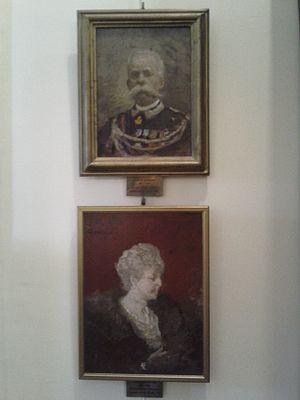
Portraits du Roi Umberto et de la reine Marguerite, peints par Pompeo Mariani